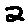
Label: 2